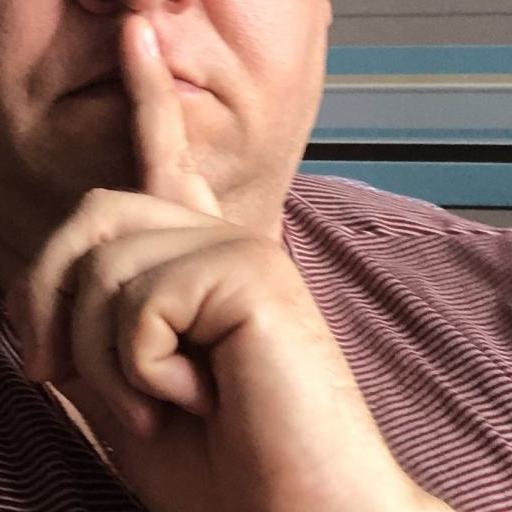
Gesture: mute